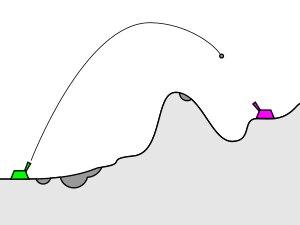
Un jeu vidéo d'artillerie est un jeu vidéo de combat au tour par tour dont le but est pour chaque joueur de détruire son adversaire en planifiant une trajectoire correcte pour un projectile. Ces jeux sont parmi les premiers développés, leur thème étant la prolongation des utilisations alors classiques des ordinateurs, employés pour le calcul de trajectoires de fusées et le calcul balistique.